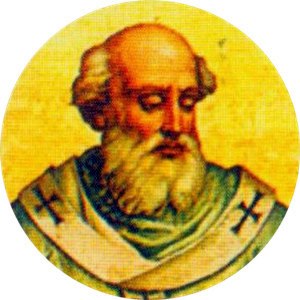
Paverækken / 1. årtusinde / 7. århundrede
Dette er en liste over paver, den romersk-katolske kirkes overhoved. Paverækken strækker sig tilbage til apostlen Peter.